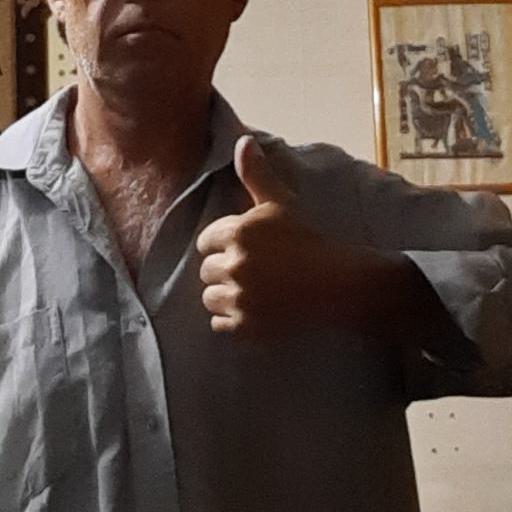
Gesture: like